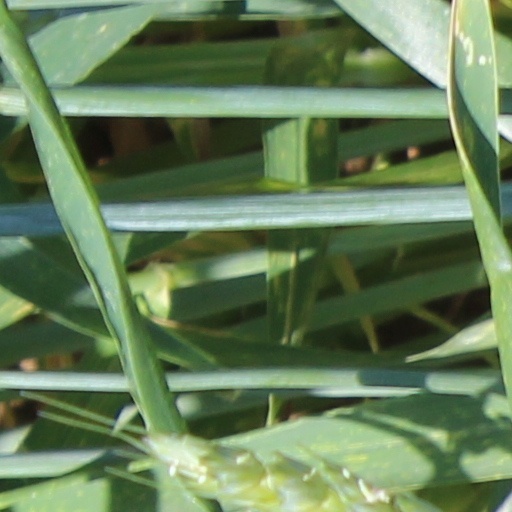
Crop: wheat